Bay Ridge United Church

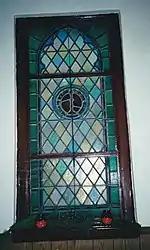

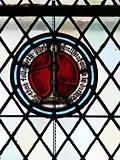

On May 31, 1939, a parsonage was purchased. Finally, because of Reverend Egner's energy and efforts, the membership of the congregation reached 400.